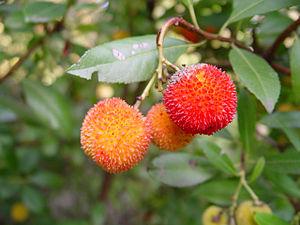
Le Despeñaperros est un défilé creusé par la rivière éponyme, situé dans la municipalité de Santa Elena, au nord de la province de Jaén, qui met en communication la Meseta avec la vallée du Guadalquivir, à 730 mètres d’altitude.